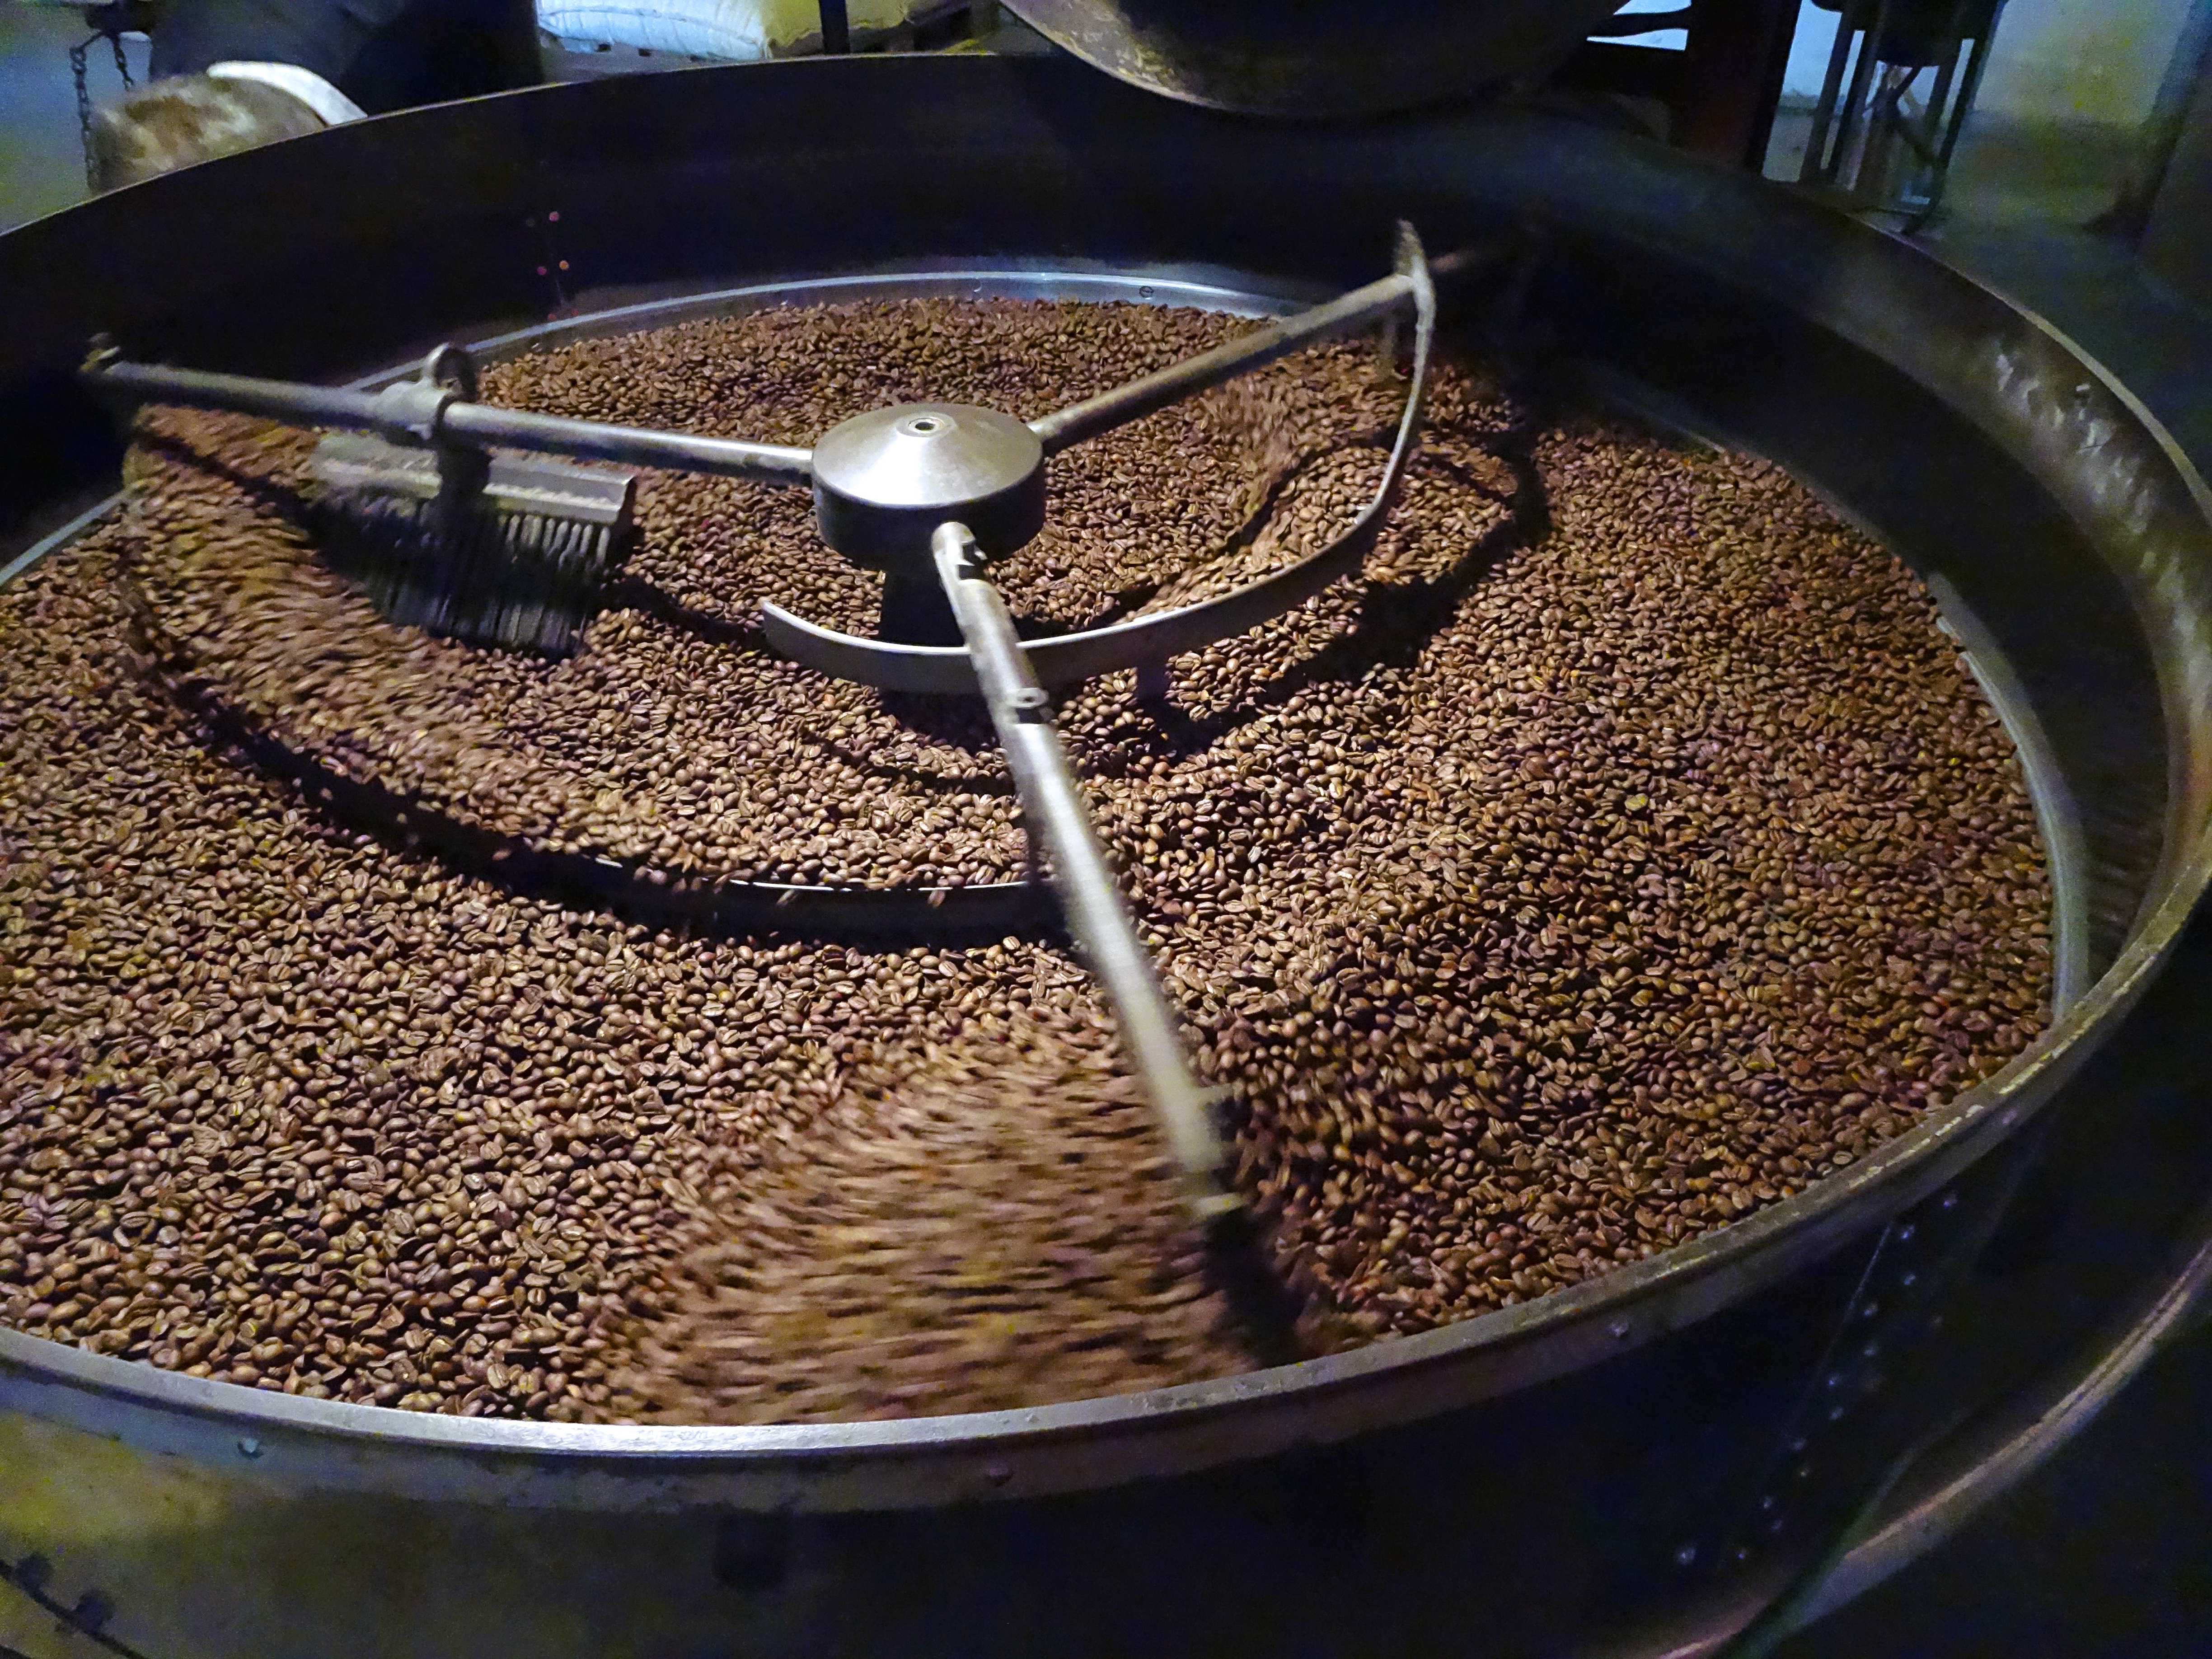
cafe, coffee, coffee bean, aroma, bean, dish, food, produce, crop, brown, drink, cuisine, caffeine, roasting, stimulant, grass family